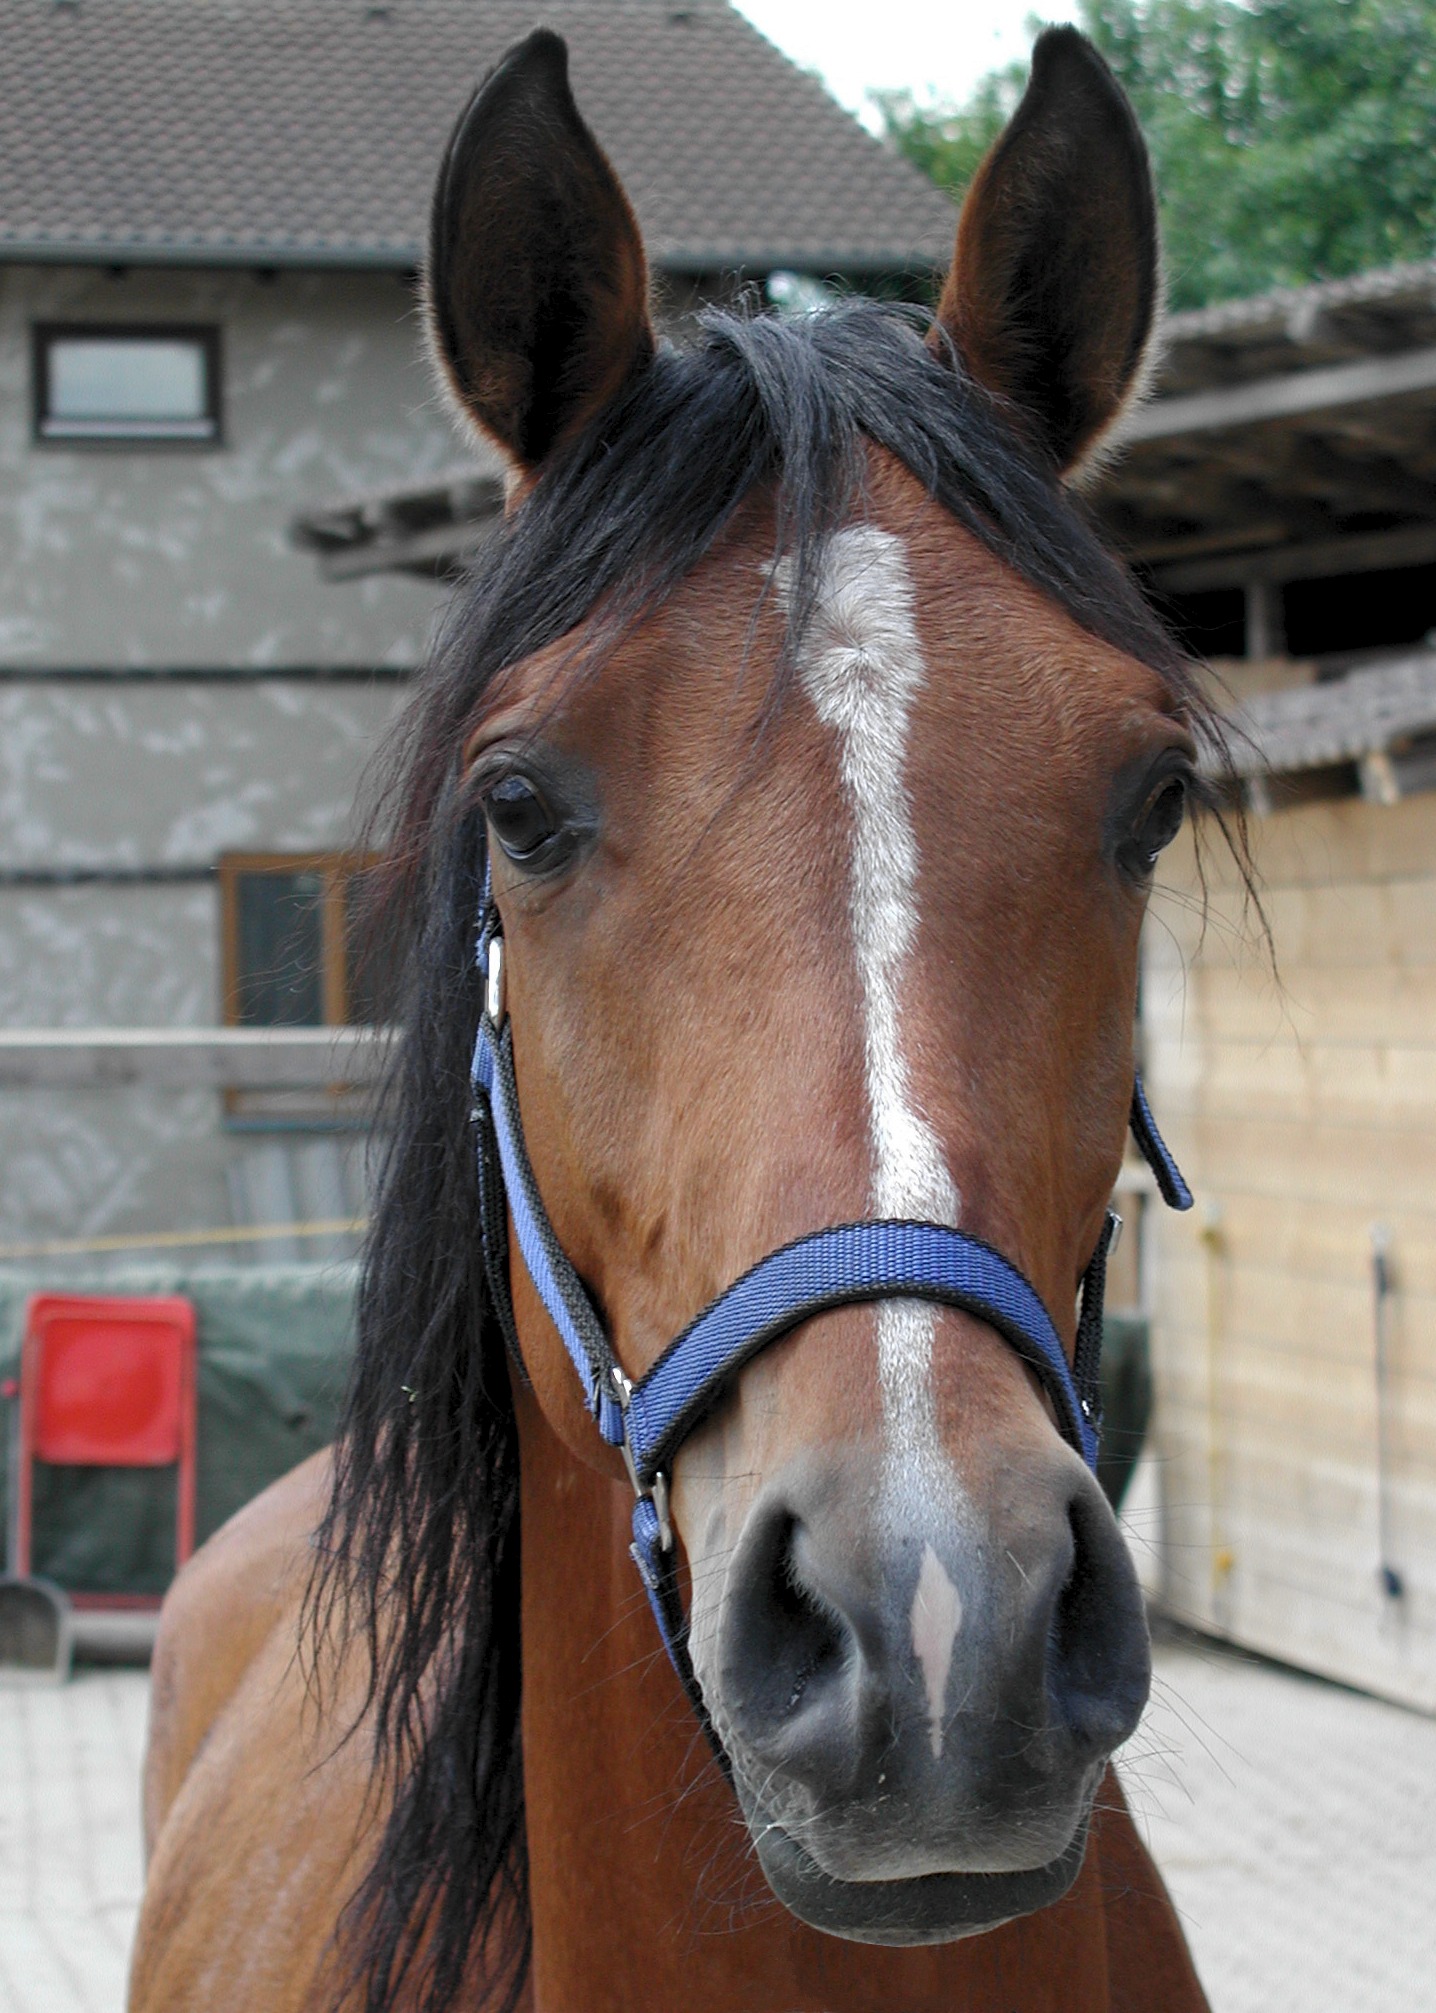
animal, horse, rein, mammal, stallion, mane, bridle, head, mare, horse head, halter, pack animal, arabs, horse like mammal, mustang horse, horse tack